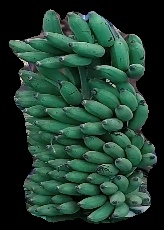
Variety: elakki-bale
Grade: grade1